Four Afghan Steeds

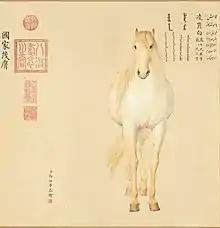
Lingkunbai (凌昆 白), "Ice white".

The horses represented do not have an identifiable sex, which a contemporary French author attributed to the modesty of Castiglione, who received a Jesuit education. The hair and the bottom of the limbs of these horses appear to be dyed with henna, consistent with Afghan, Indian and Persian tradition.